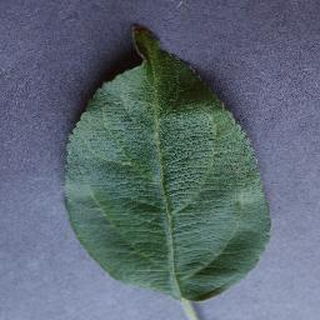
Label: healthy_apple